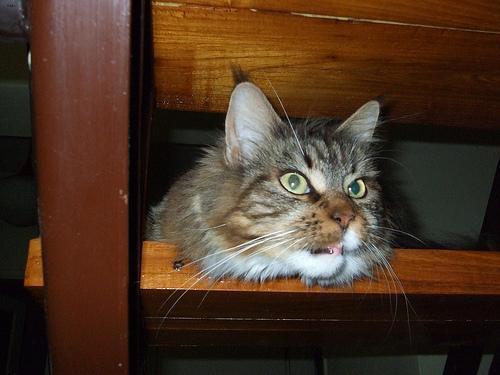
Maine Coon